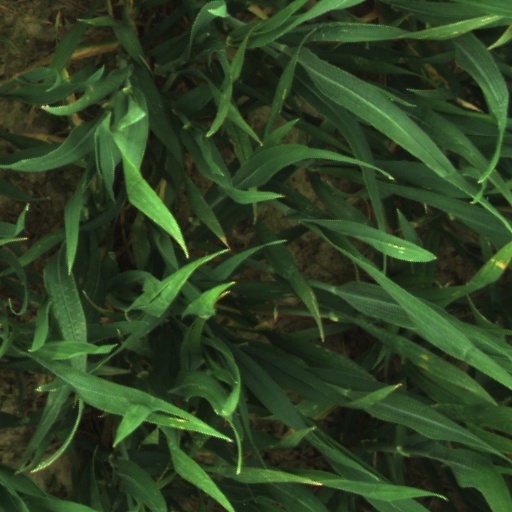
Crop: wheat